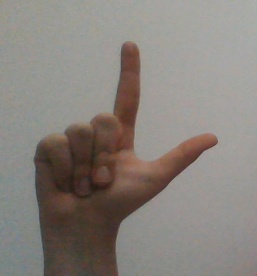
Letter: laam